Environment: real
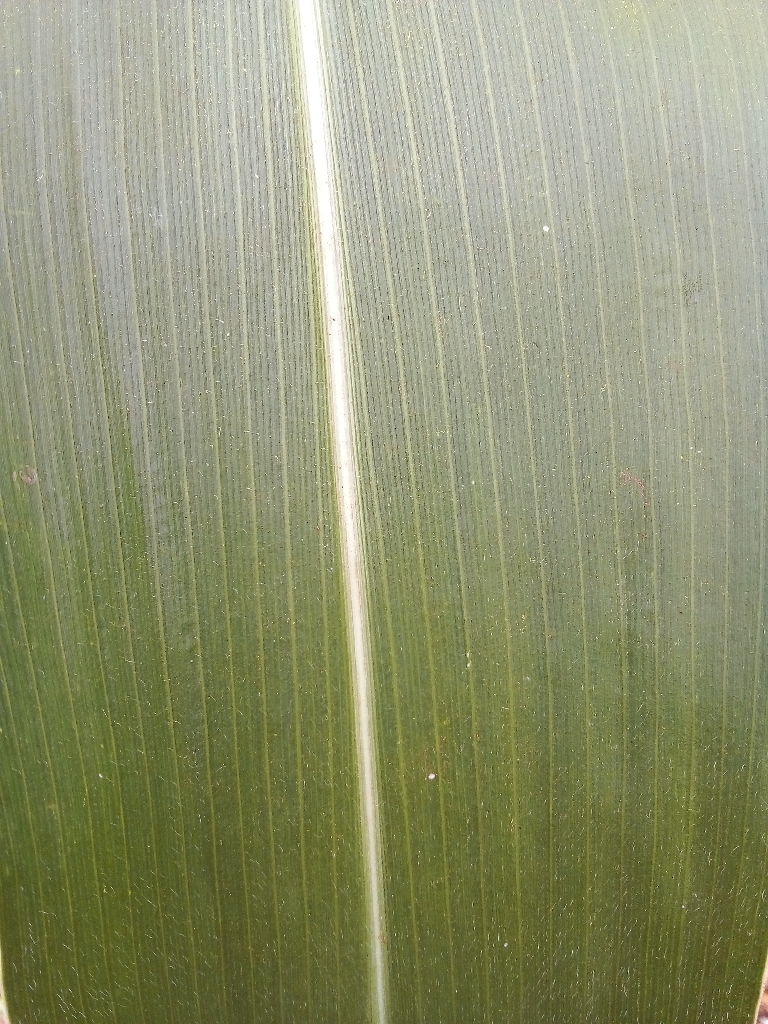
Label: healthy